Vladislav Kamilov

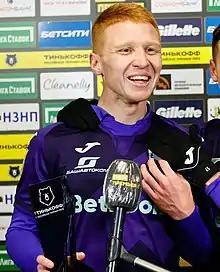
Kamilov with FC Ufa in 2020

Vladislav Georgiyevich Kamilov (born 29 August 1995) is a Russian professional footballer who plays as a central midfielder for Orenburg.